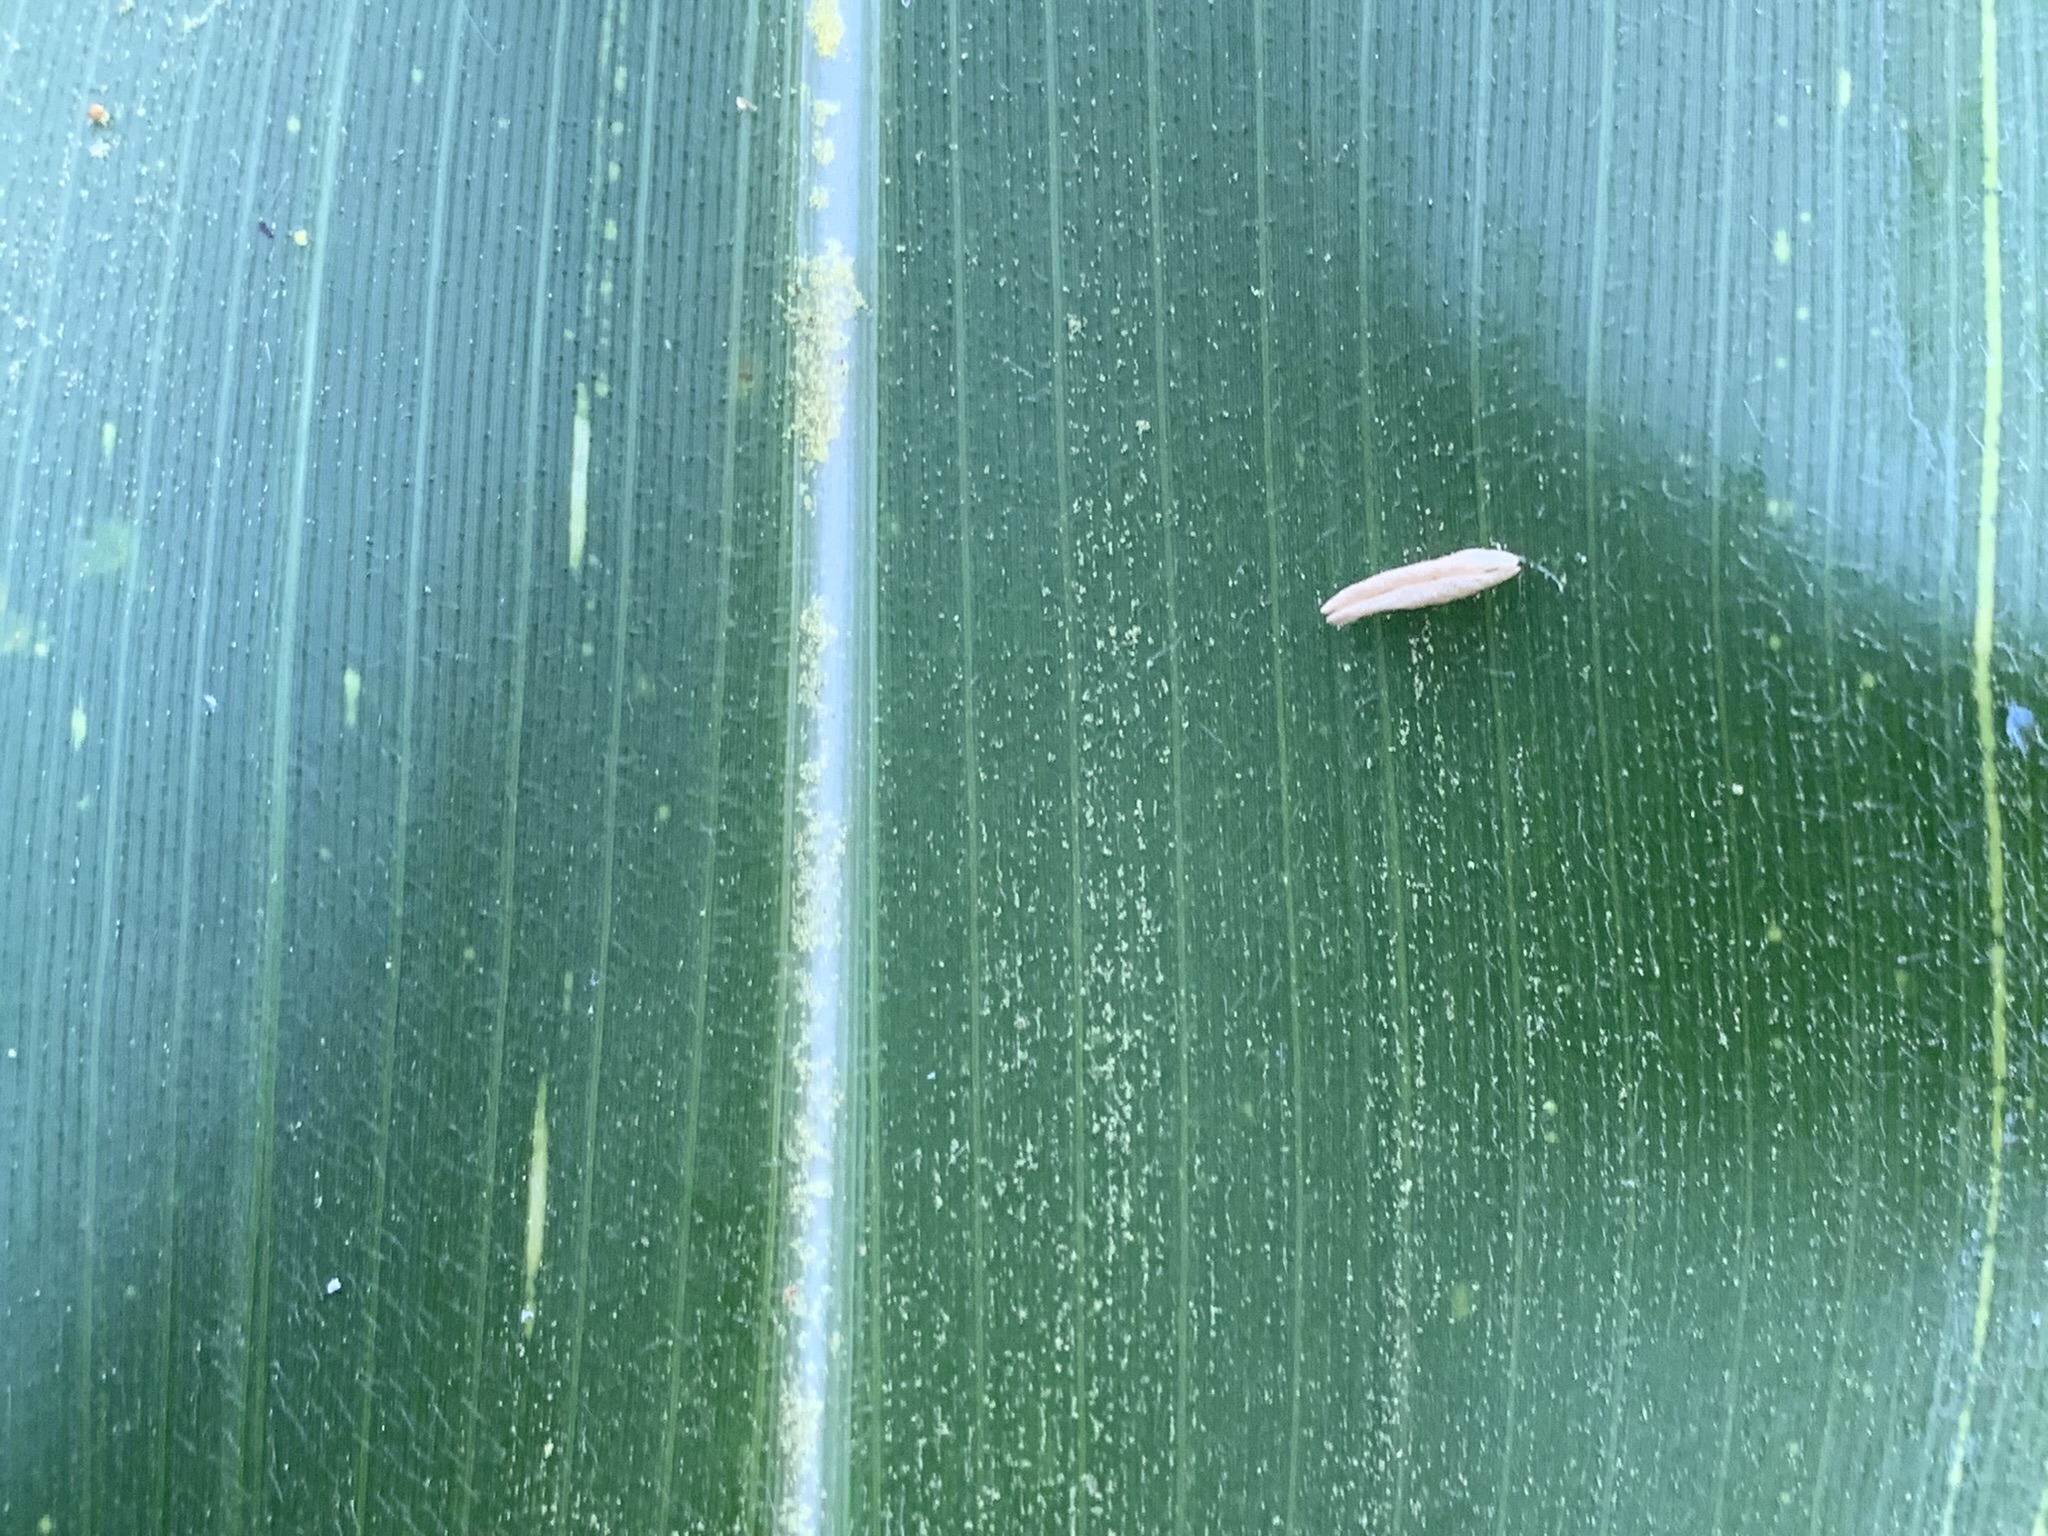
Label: MSV